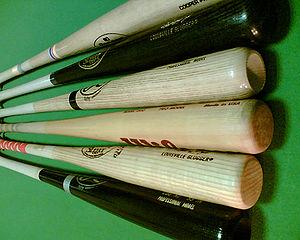
Rawlings est une compagnie qui fabrique de l'équipement de sport aux États-Unis. Fondée en 1887 à Saint-Louis dans le Missouri, elle se spécialise dans l'équipement de baseball, mais produit aussi de l'équipement pour le softball, le basket-ball et le football américain. Sa société mère est Jarden.